Barrington, Illinois

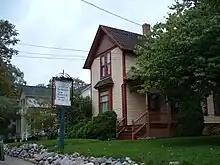
The Donlea-Kincaid House comprises part of the Barrington Area Historical Society.

The Barrington Area Library, located northeast of the village's center on Northwest Highway, contains over 226,000 book volumes and 27,000 audiovisual items. Originally established in 1915, the library moved to its current site in the mid-1970s. Through various additions, most recently in 1993, the building was expanded to its current size of approximately . The library currently features exhibits by local artists, including an outdoor sculpture garden.